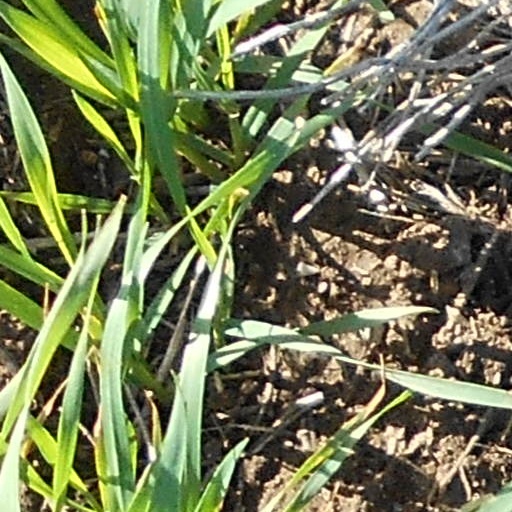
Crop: wheat